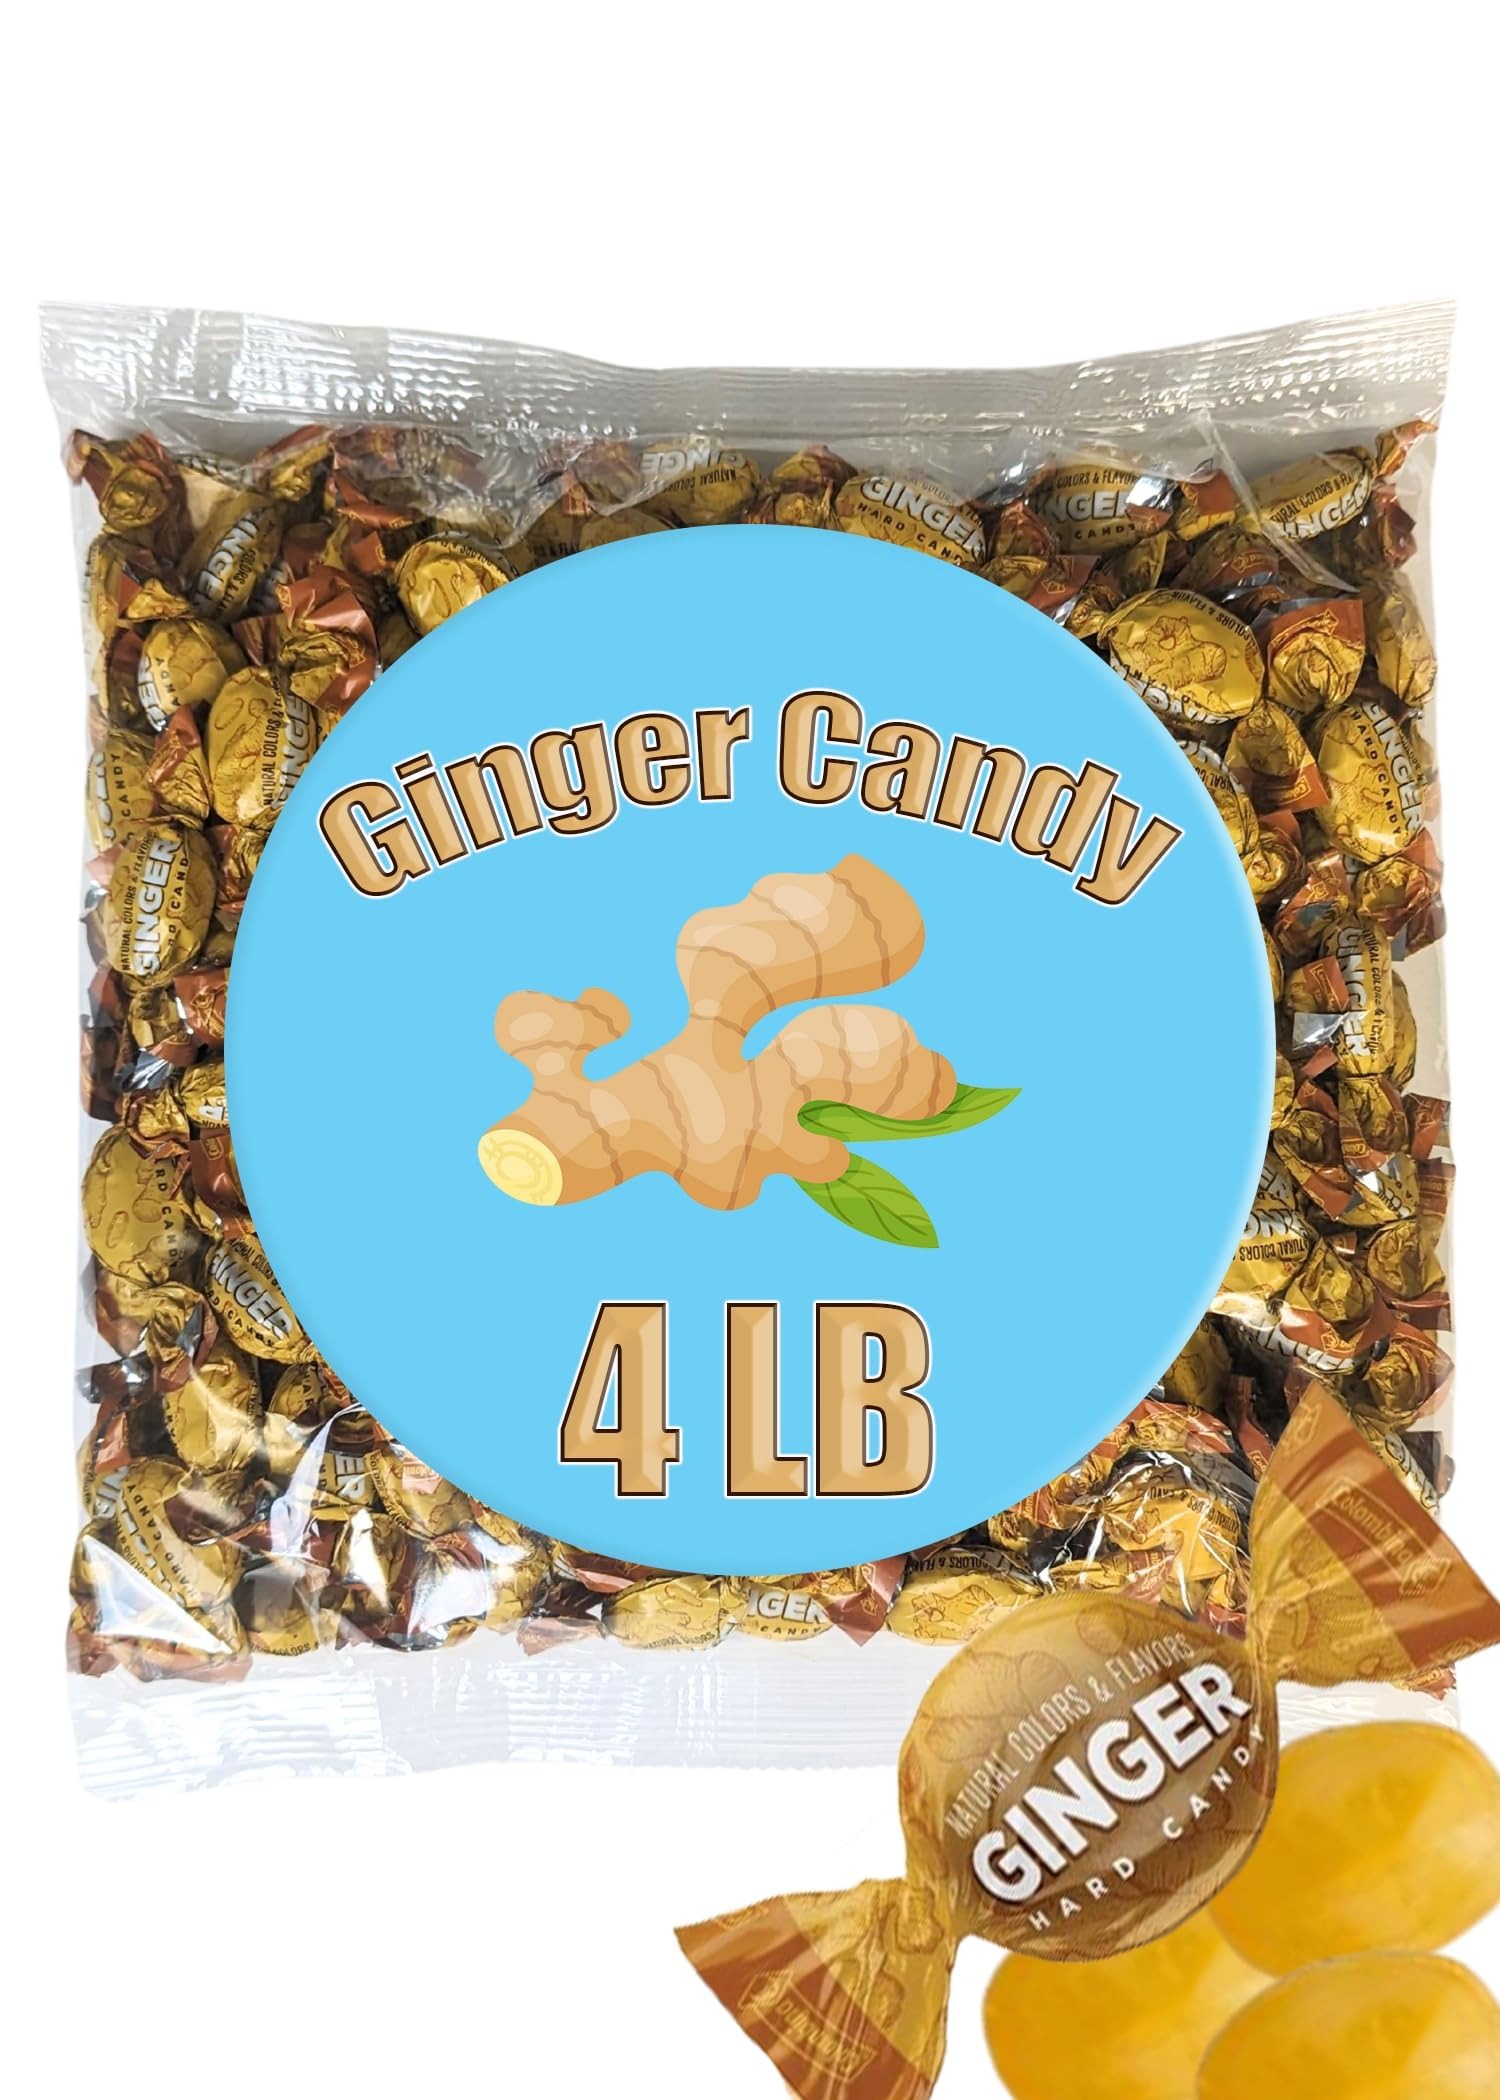
Item Name: Ginger Candy - 4 LB - Unique Candy Made with Cane Sugar - Healthy Candy - Hard Ginger Candy for Nausea - Spicy Candy - Gluten Free Candy - Ginger Hard Candy Bulk, Anti Nausea Candy - Queen Jax
Bullet Point 1: Soothe your stomach and ease nausea with our delicious ginger hard candy, perfect for those experiencing pregnancy-related morning sickness or motion sickness. Enjoy the long lasting Hard Candy Ginger flavor that you can't get with Ginger Chews
Bullet Point 2: Indulge in the natural goodness of our ginger drops, made with real ginger for a sweet and spicy treat that will satisfy your cravings without any artificial ingredients. Get That authentic Ginger tingle with each individually wrapped candy.
Bullet Point 3: Experience the refreshing and invigorating taste of our ginger candy hard, crafted with care to provide a burst of flavor that will leave you wanting more! Perfect ginger candy for nausea pregnancy
Bullet Point 4: Stock up on our individually wrapped hard candy bulk and enjoy the convenience of having your favorite ginger candy on hand whenever you need a pick-me-up or a soothing treat.
Bullet Point 5: natural candy, ginger candies, ginger for nausea, ginger hard candy for nausea, hard candy bulk individually wrapped, ginger candy for nausea pregnancy, ginger hard candy individually wrapped, real ginger candy, ginger candies for nausea
Product Description: Indulge in The Real Deal with our ginger candy! Made from real ginger and free from artificial colors, our candy is perfect for consumers who care about what goes into their food. We use only high-quality, natural ingredients to craft our candy, ensuring that each bite is bursting with the distinct flavor and aroma of this timeless ingredient. Our commitment to using real ginger ensures that you'll experience an authentic and satisfying taste. Unlike other candies that rely on artificial coloring, our ginger candy gets its beautiful color naturally. Indulge in the irresistible taste of our individually wrapped Ginger Chews, a unique and healthy candy that combines the soothing properties of ginger with a spicy kick, making it the perfect choice for combating nausea. Stock up on our hard ginger candy bulk and experience the convenience of having this anti-nausea candy at your fingertips whenever you need it. ginger candies, ginger candies for nausea, hard ginger candy individually wrapped
Value: 64.0
Unit: Ounce

Price: 32.95